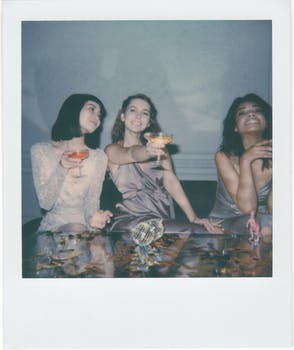
Label: No Watermark